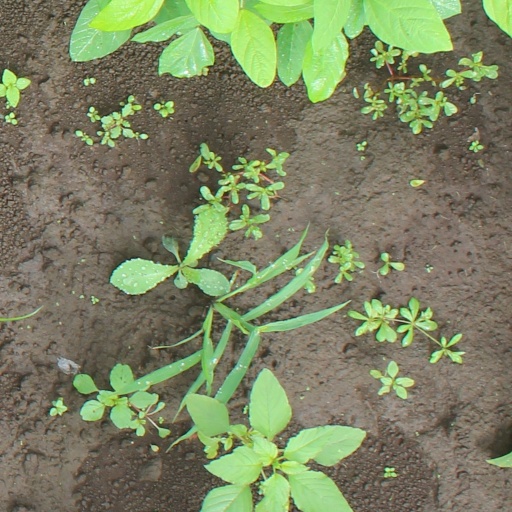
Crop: soybean